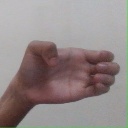
अक्षर: ख